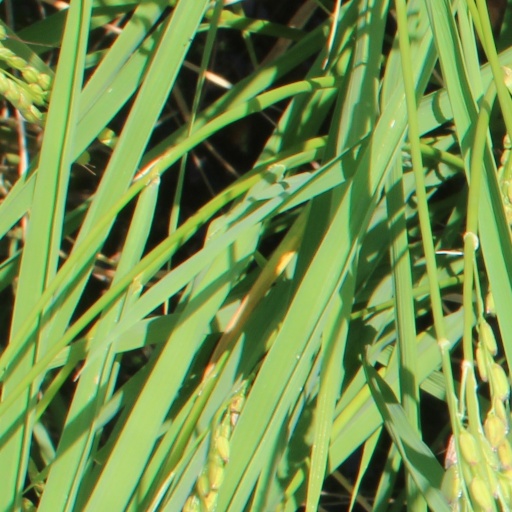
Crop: rice